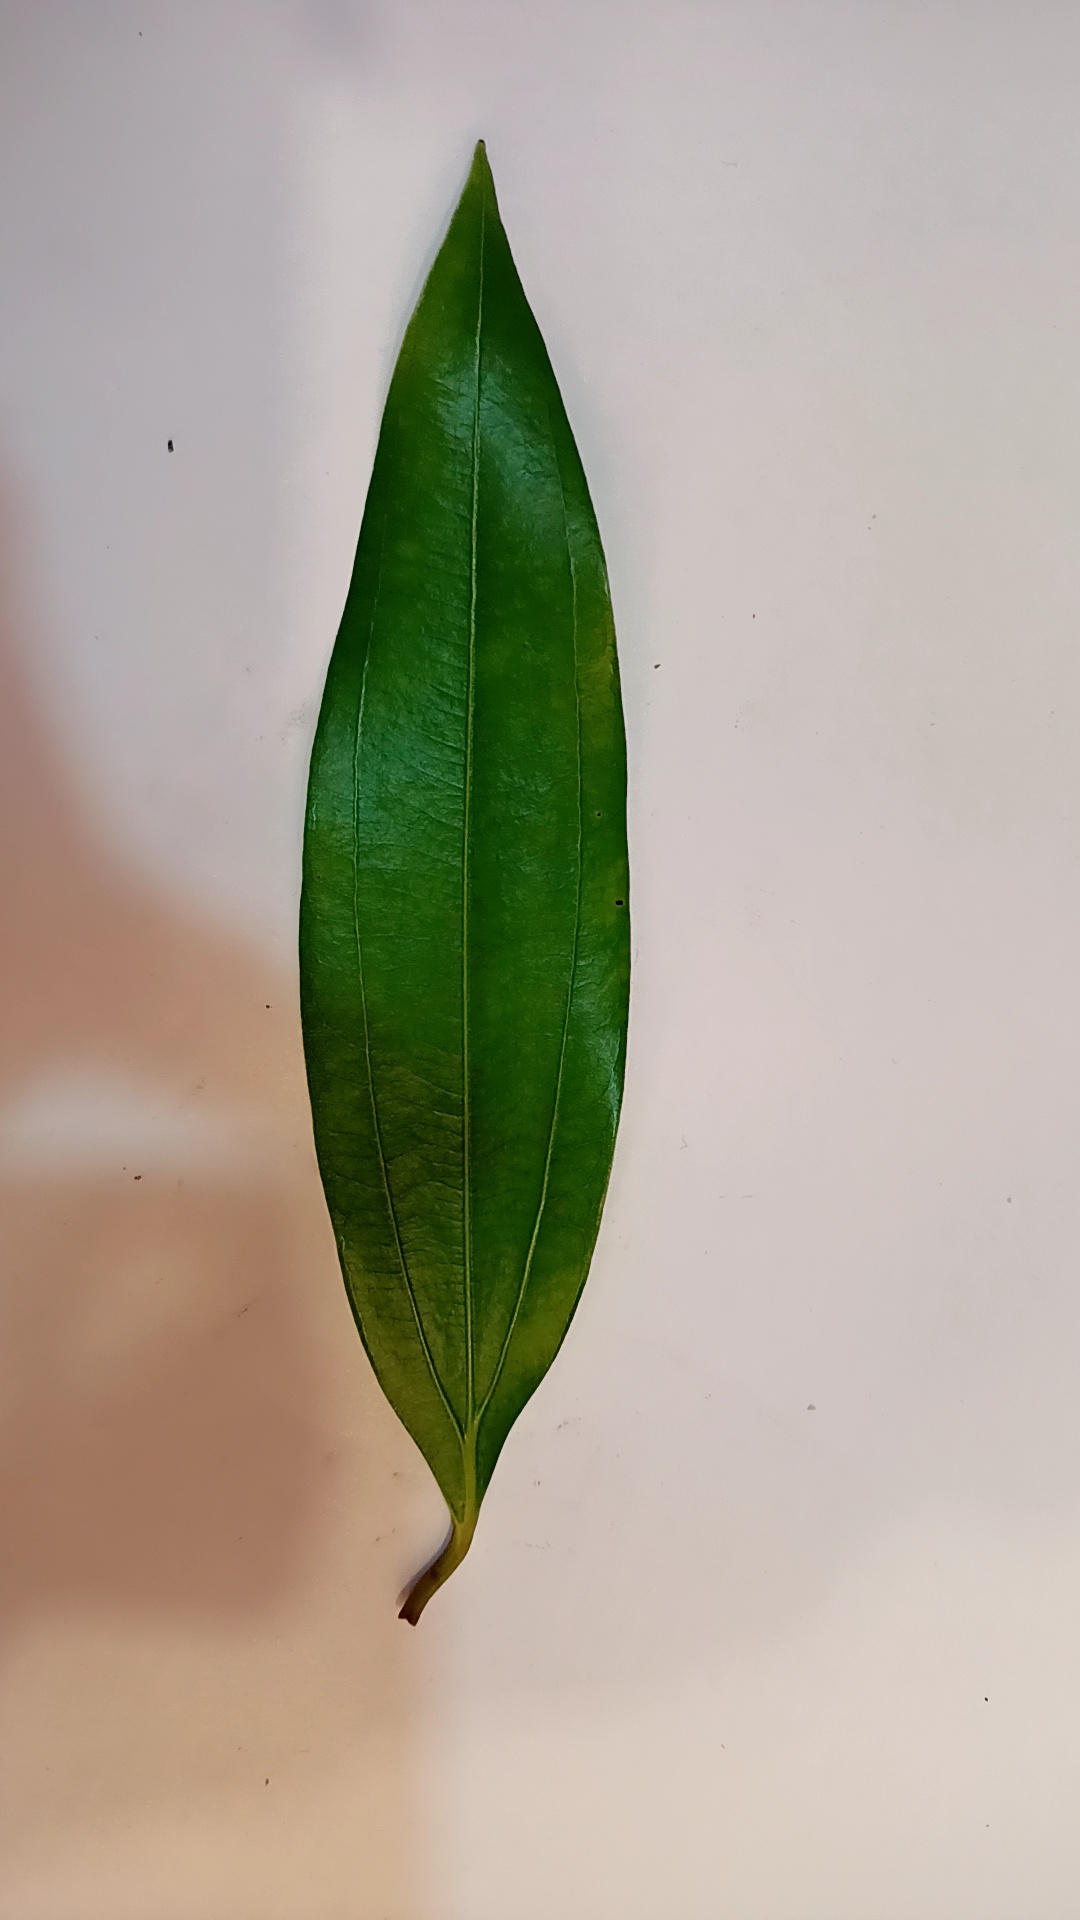
Label: Healthy